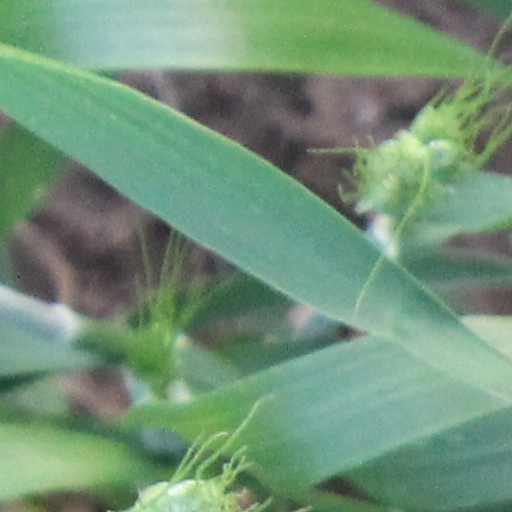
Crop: wheat